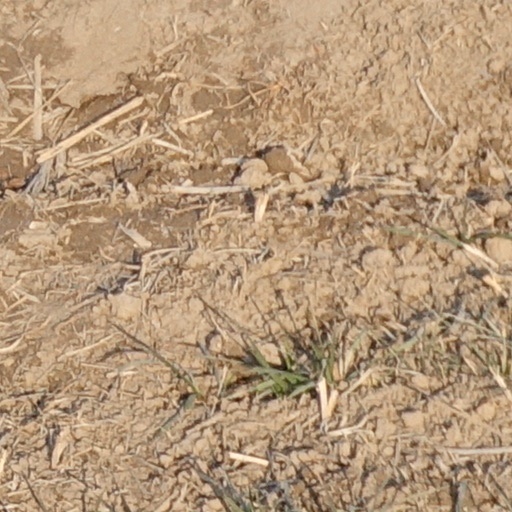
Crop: wheat